Kula Norinska

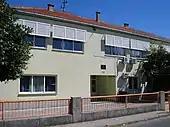
The elementary school

The elementary school "Kula Norinska" was founded in 1908, and in 1959 it started functioning as an eight-grade school. Because more space was needed, it was expanded on 1 February 1966.